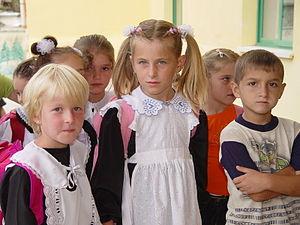
La démographie de l'Albanie est l'ensemble des données et études concernant la population de l'Albanie à toutes les époques.